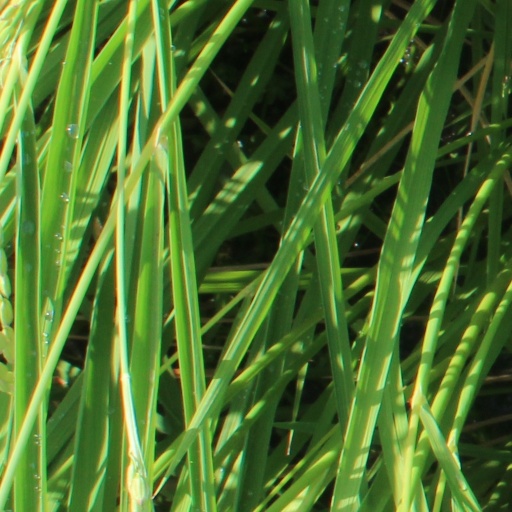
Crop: rice